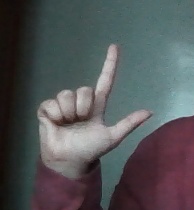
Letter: laam